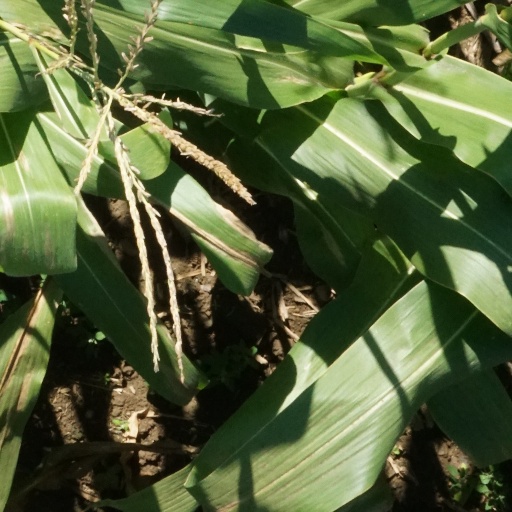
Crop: maize; corn